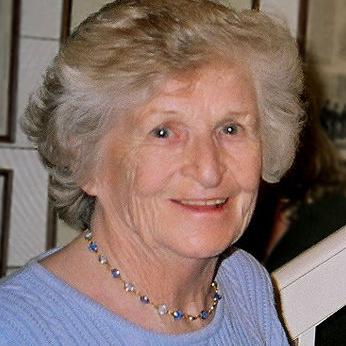
Age: 78